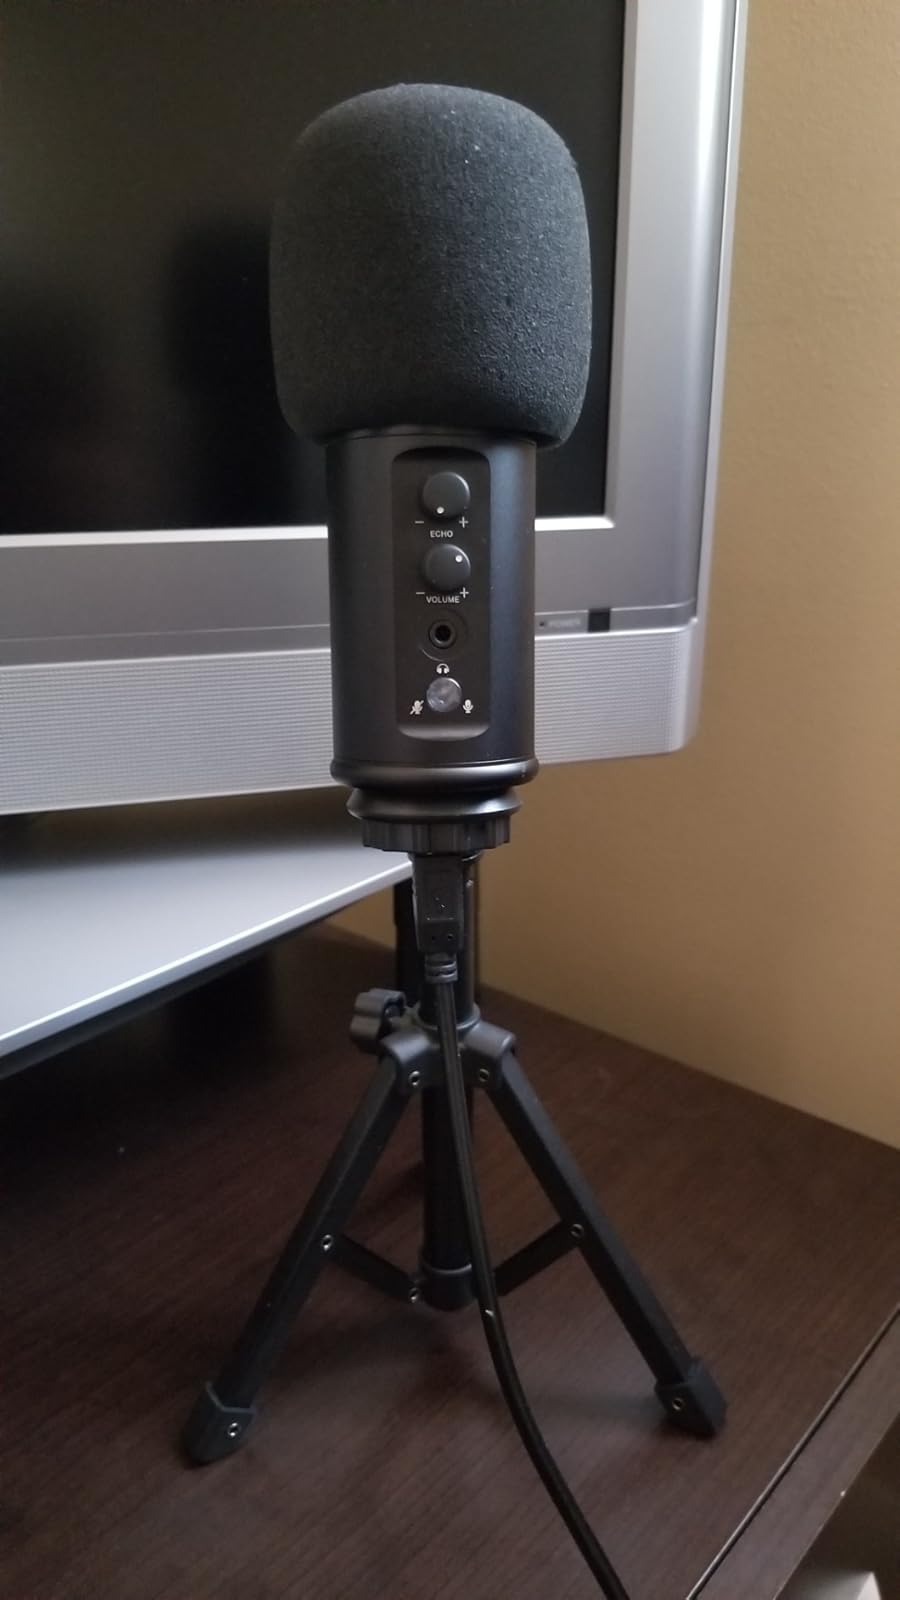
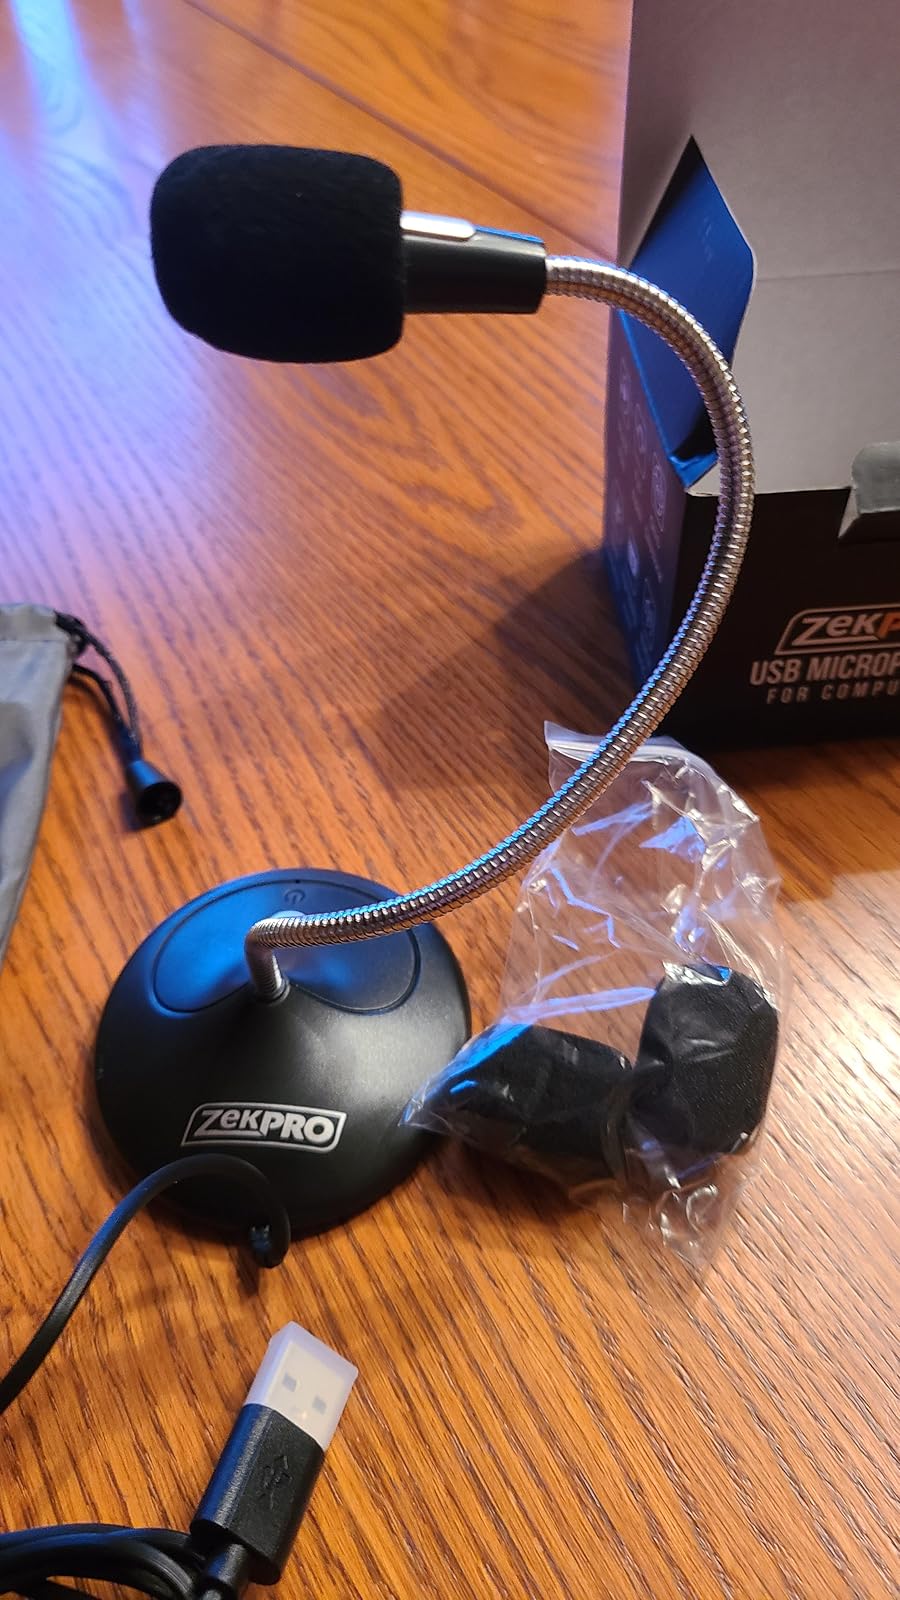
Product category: microphone
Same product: no